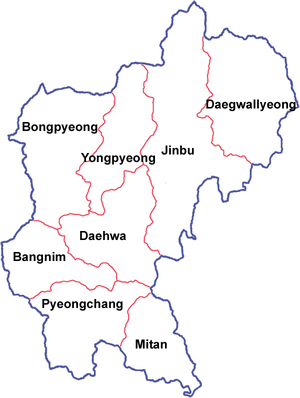
Le district de PyeongChang, littéralement « Paix et Développement », est un arrondissement de la province de Gangwon, à 180 km à l’est de Séoul, en Corée du Sud. Avec moins de 30 hab./km², il est relativement peu peuplé car situé en altitude dans une zone montagneuse. C’est le plus célèbre centre de sport d’hiver de Corée du Sud. Le district est composé d'une petite ville, PyeongChang-eup et de sept communes : Bangnim Bongpyeong, Daegwallyeong, Daehwa, Jinbu, Mitan et Yongpyeong. La station de ski principale était initialement à Yongpyong, aux portes de Daegwallyeong. Elle est maintenant secondée par la station plus récente d'Alpensia située juste à côté.
Pyeongchang-eup est une petite ville de Corée du Sud. Elle est le chef-lieu du district de Pyeongchang, au sud-ouest de celui-ci. Sa population est en baisse régulière : elle est passée de 14 126 habitants en 1982 à 9 293 en 2009, dont 62 étrangers. Le centre-ville est situé sur la rive gauche dans un méandre de la rivière Pyeongchanggang dans les monts Taebaek. Au total, la zone administrative regroupe 36 villages.